Heaton, Staffordshire

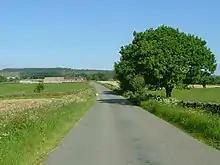
Countryside south-east of the village of Heaton, looking towards Gun

South and east of the village was formerly common land. It was enclosed by inclosure acts in the 17th century, and later in the 1820s when a new road was laid out which bypassed the village.